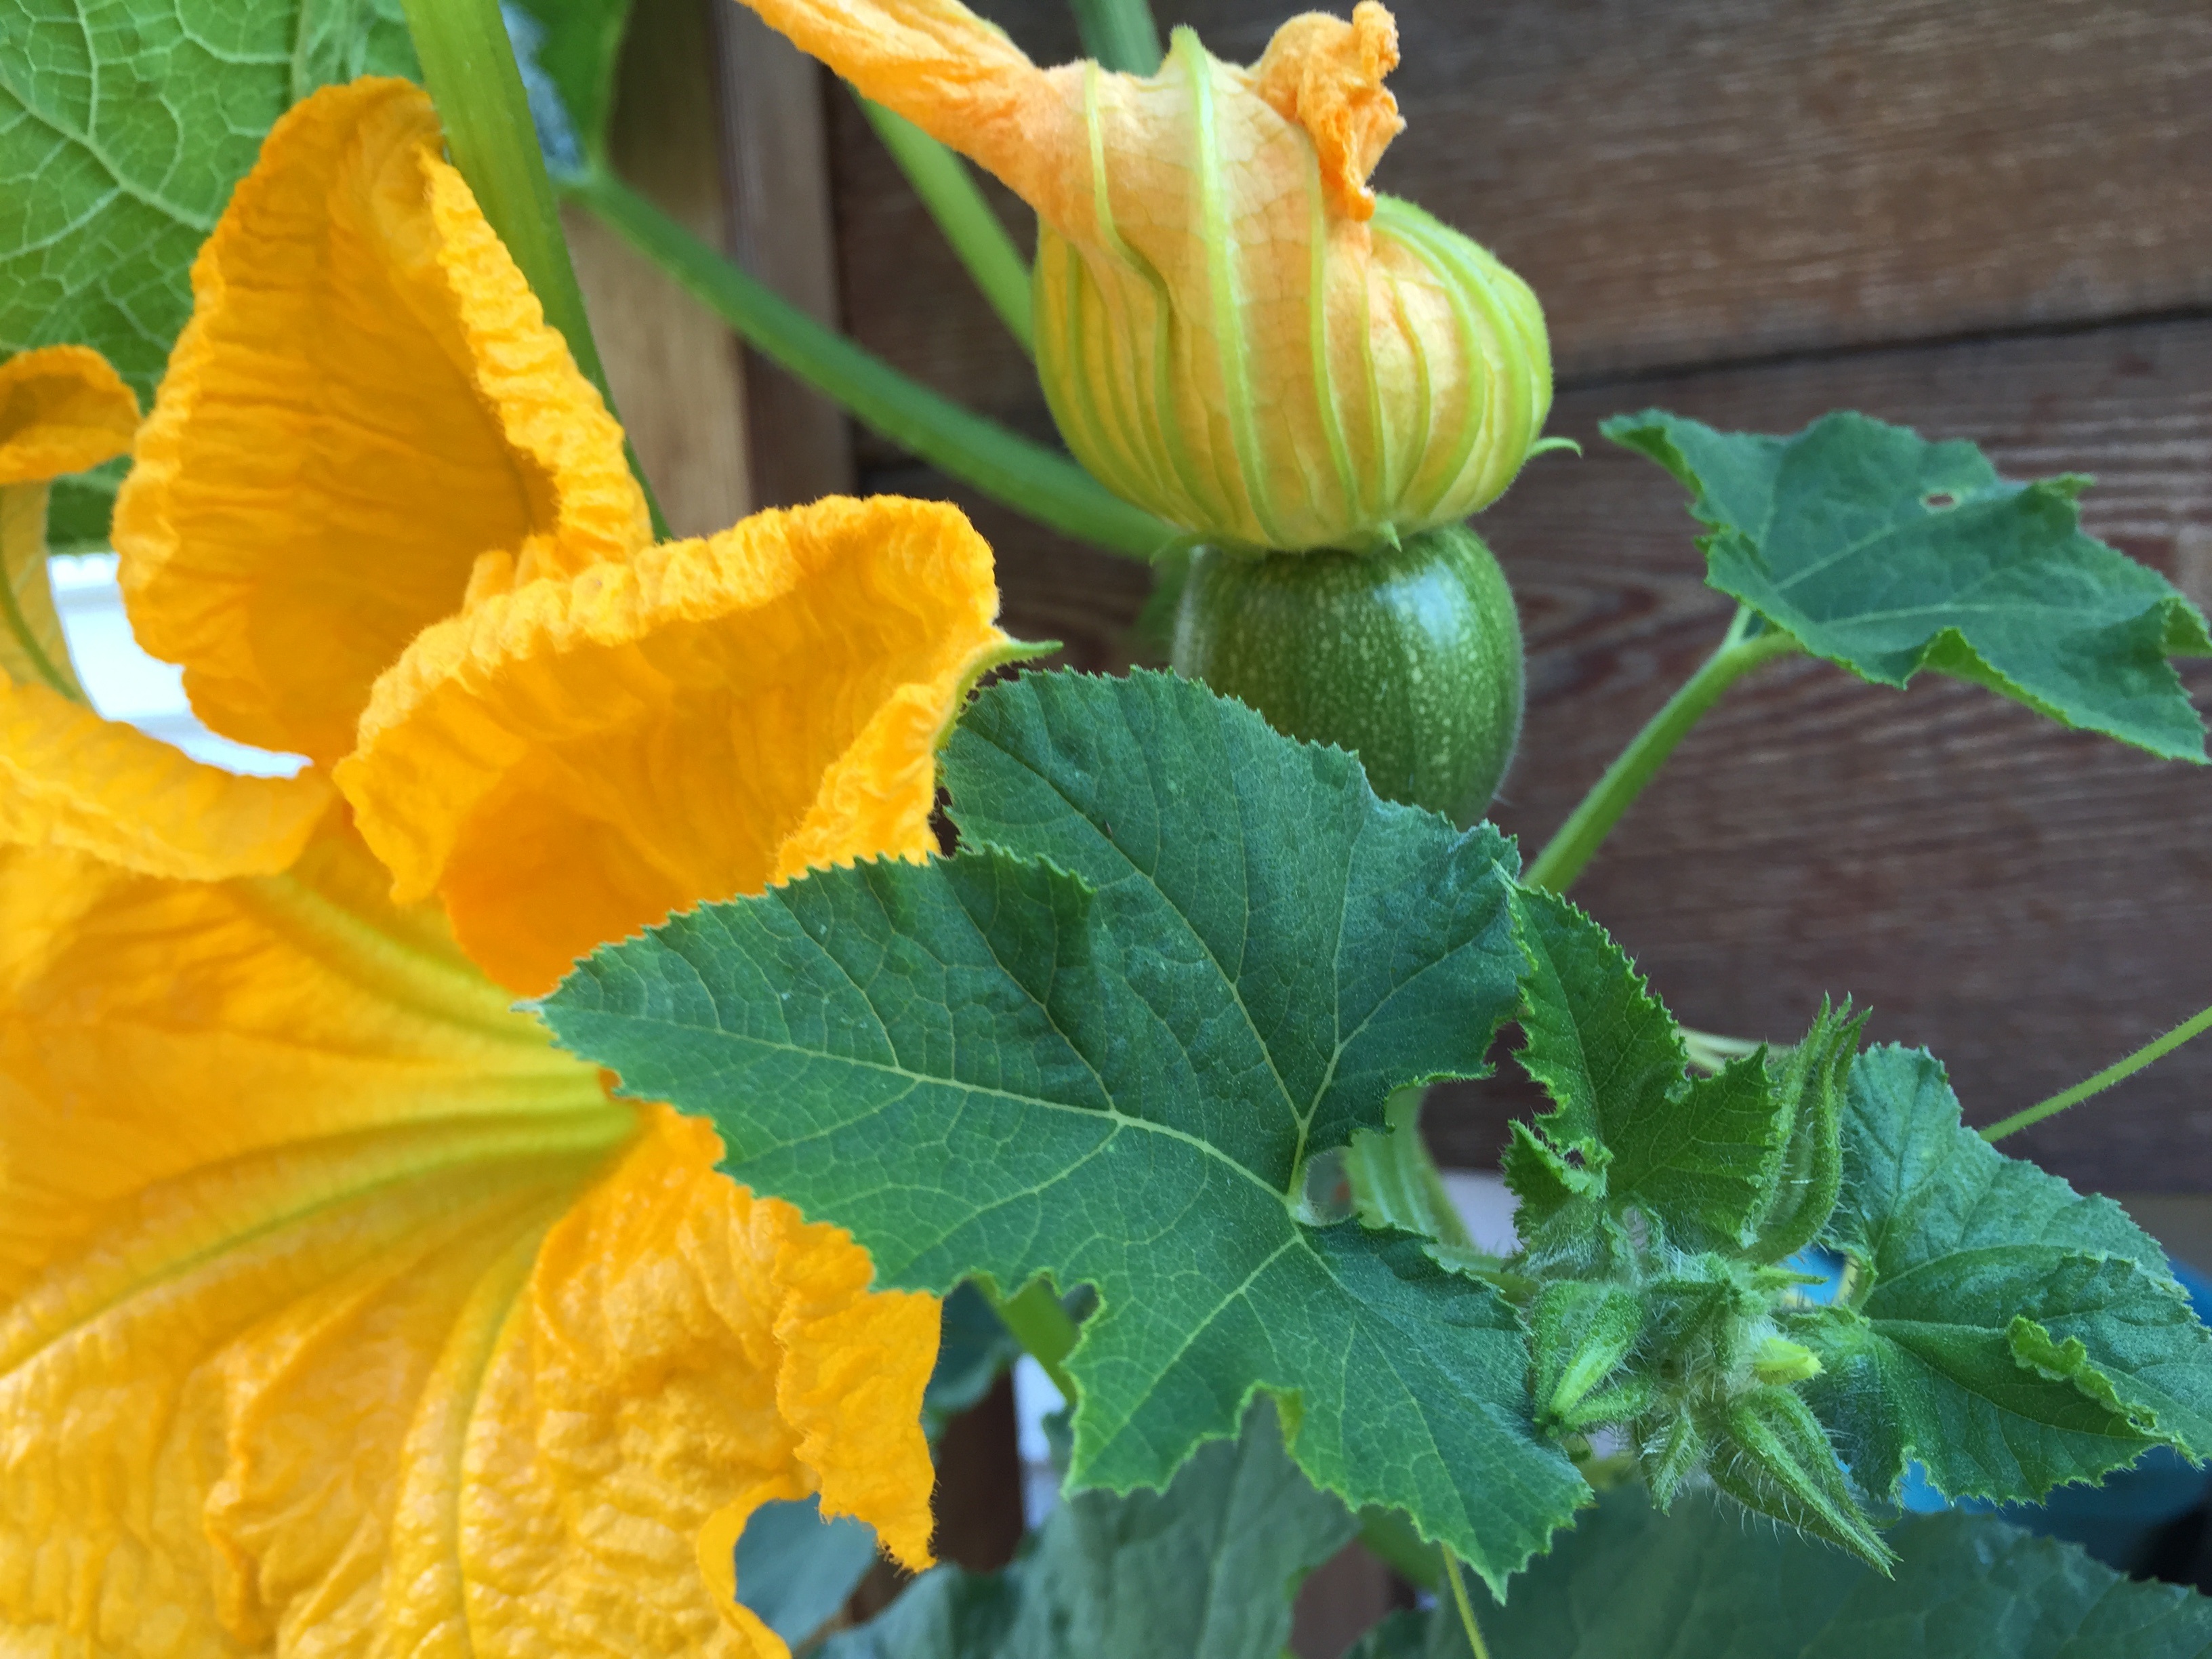
plant, leaf, flower, food, produce, vegetable, pumpkin, yellow, flora, squash, gourd, thanksgiving, cucurbita, macro photography, flowering plant, annual plant, land plant, cucumber gourd and melon family